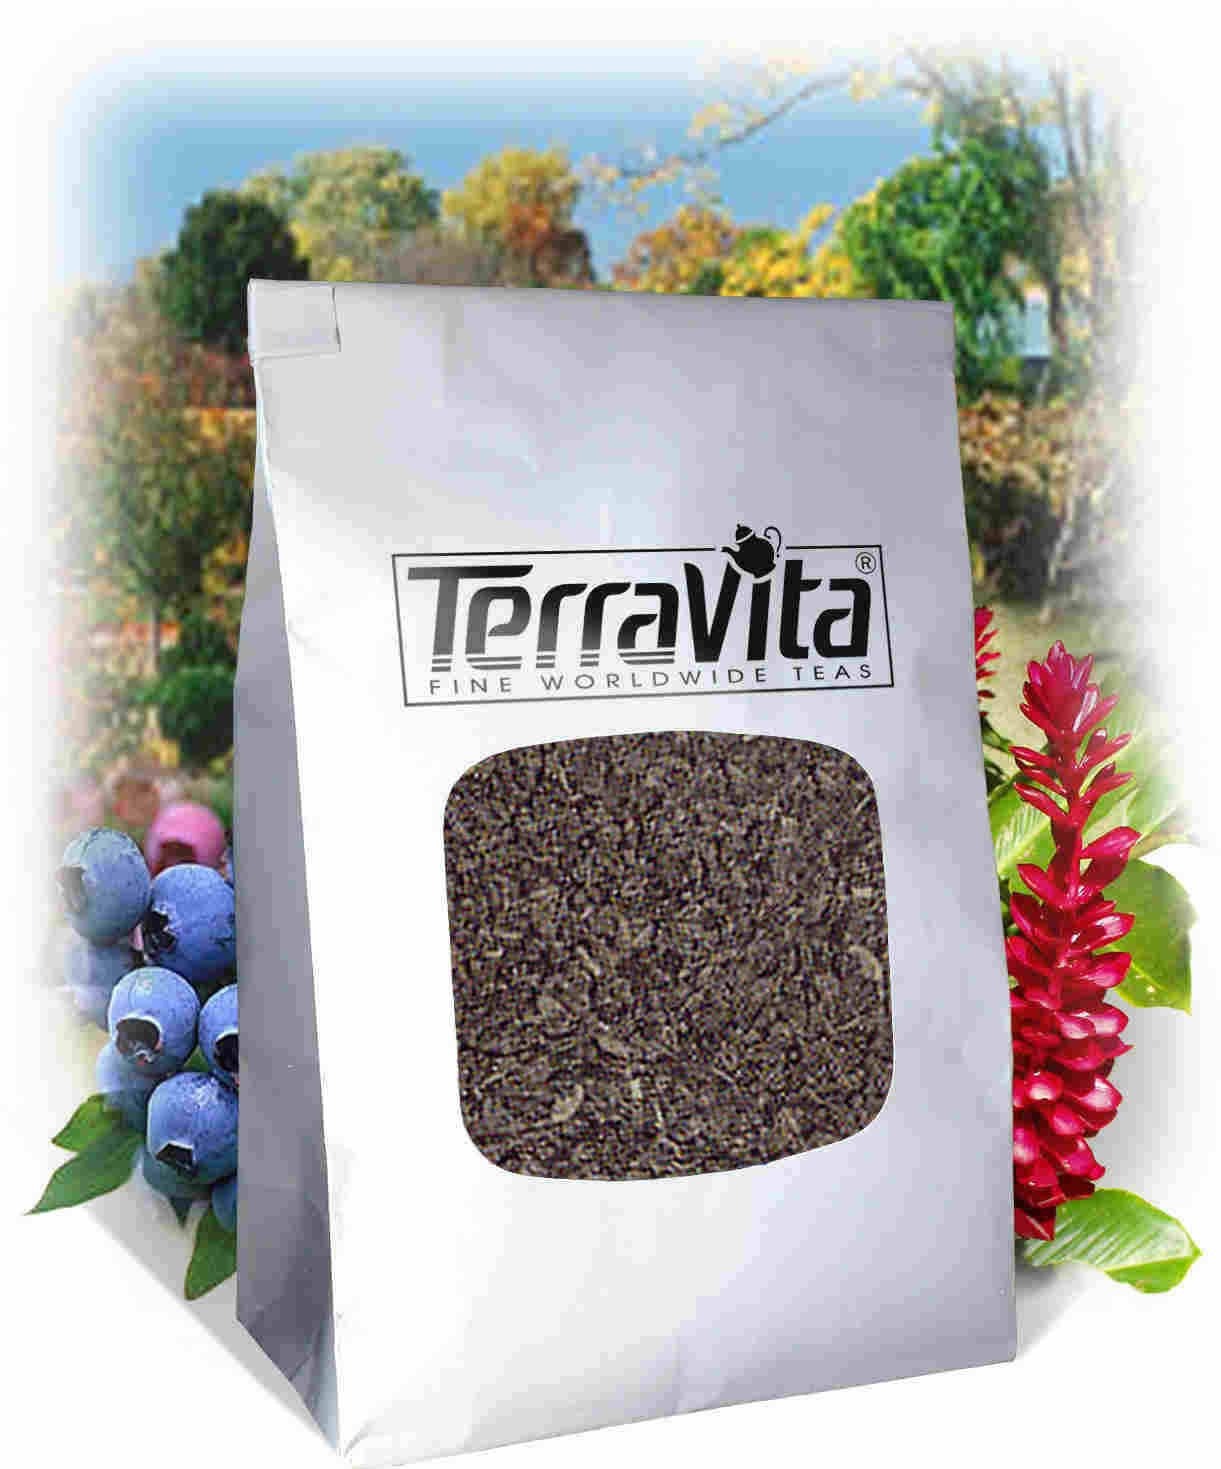
Item Name: Alkanet Root Tea (Loose) (8 oz, ZIN: 514531)
Bullet Point 1: Alkanet Root Tea (Loose) (8 oz, ZIN: 514531)
Bullet Point 2: No fillers.
Bullet Point 3: Manufacturer: TerraVita
Bullet Point 4: Size: 8 oz
Bullet Point 5: Loose Leaf Herbal Tea - Packed in a convenient upright pouch!
Product Description: Alkanet Root Tea (Loose) (8 oz, ZIN: 514531)<BR><BR>Packaged in the United States in a GMP certified facility (Good Manufacturing Practice).<BR><BR>No fillers.<BR><BR>Manufacturer: TerraVita<BR><BR>Size: 8 oz<BR><BR>Loose Leaf Herbal Tea - Packed in a convenient upright pouch!<BR><BR>Ingredients: Alkanet Root
Value: 8.0
Unit: Ounce

Price: 30.9